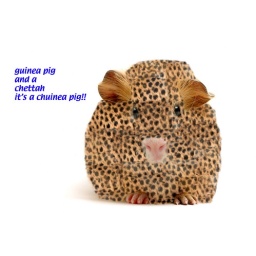
guinea pig closeup shot over white